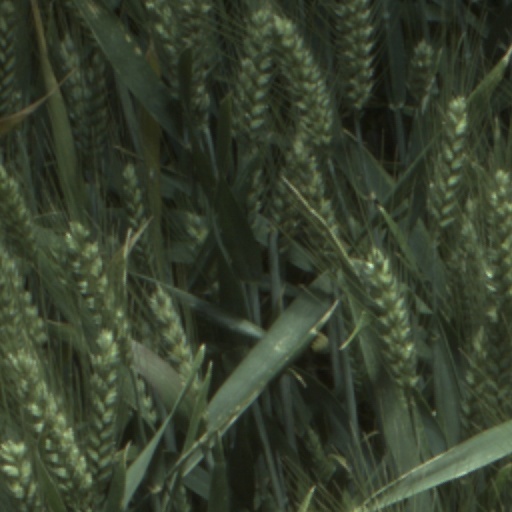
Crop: wheat